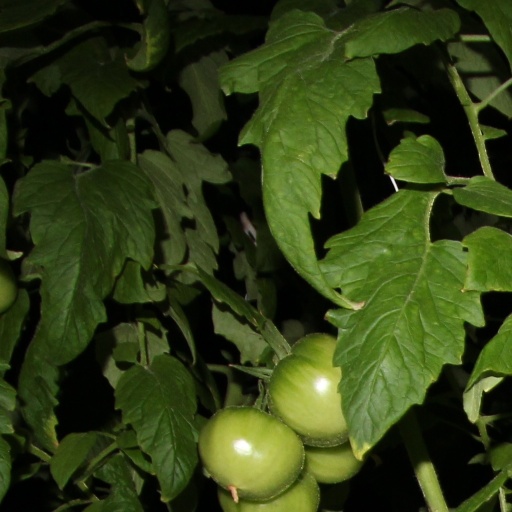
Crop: tomato